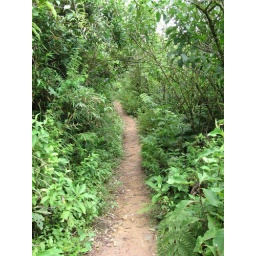
flora-fauna in fern forest